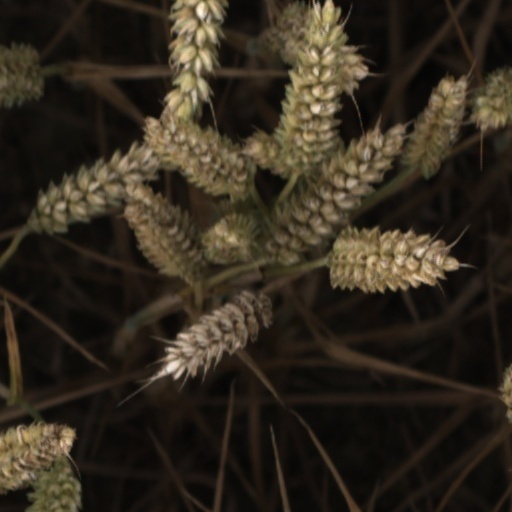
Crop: wheat